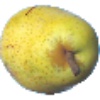
Label: Pear Monster 1